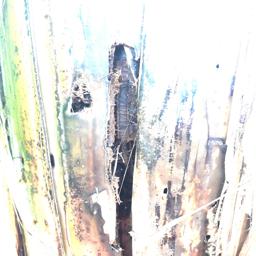
Label: PSEUDOSTEM WEEVIL